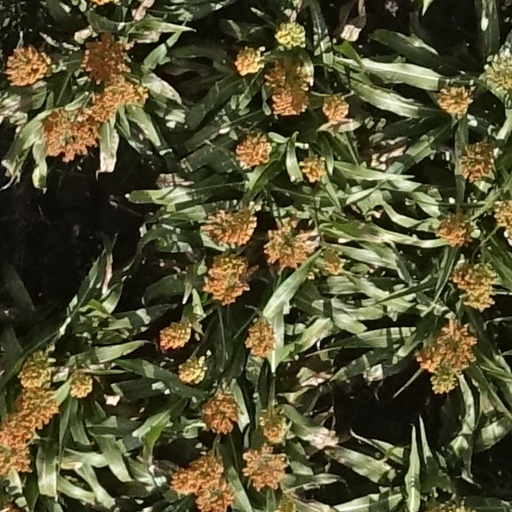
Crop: sorghum